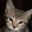
Label: cat